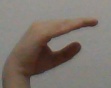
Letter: jeem